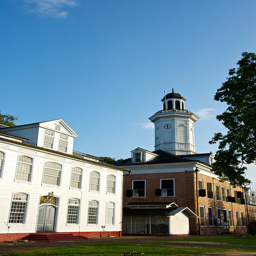
A steeple on top of a large brick building
The clock tower stands tall above other buildings on the campus.
A white clock tower next to building a grassy field.
Two buildings, one with a large tower on top of it.
An old college campus with a white bell tower.